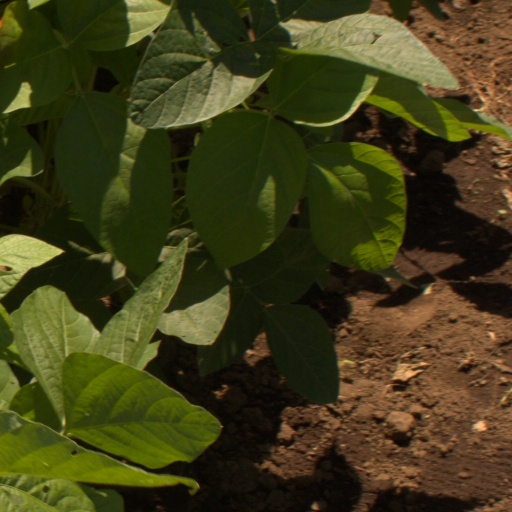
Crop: soybean